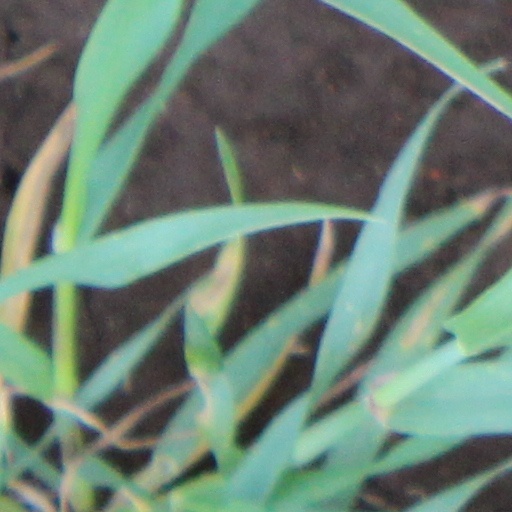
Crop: wheat